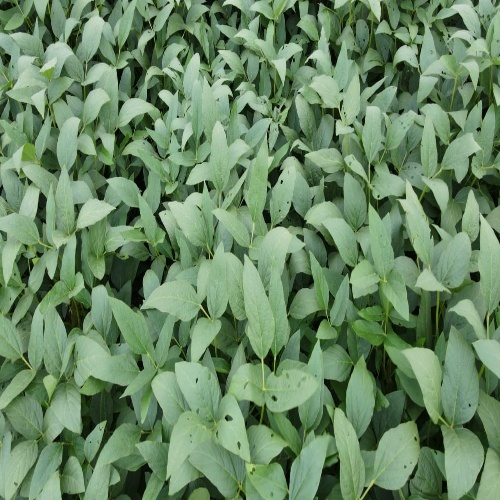
Label: Diabrotica_speciosa